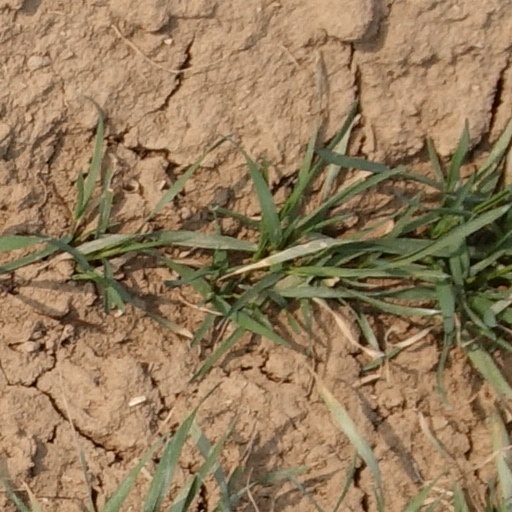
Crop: wheat